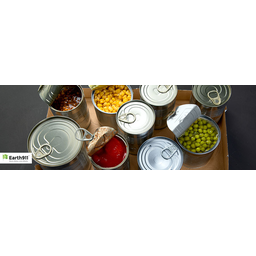
Label: metal